Valluga

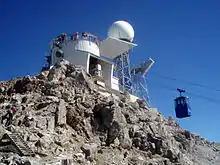
Summit of Valluga

In summer 2006 a C-band weather radar operated by Austro Control was installed on top of Valluga.